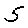
Label: 5